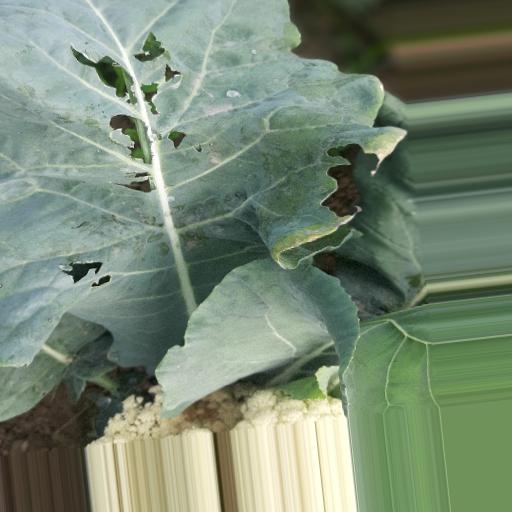
Label: Black Rot